Konami

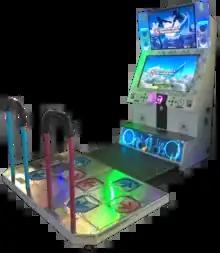
A "Dance Dance Revolution" arcade machine

Konami Computer Entertainment Nagoya, Inc. (KCEN), founded on 1 October 1996, was dissolved along with Konami Computer Entertainment Kobe, Inc. (KCEK) in December 2002.